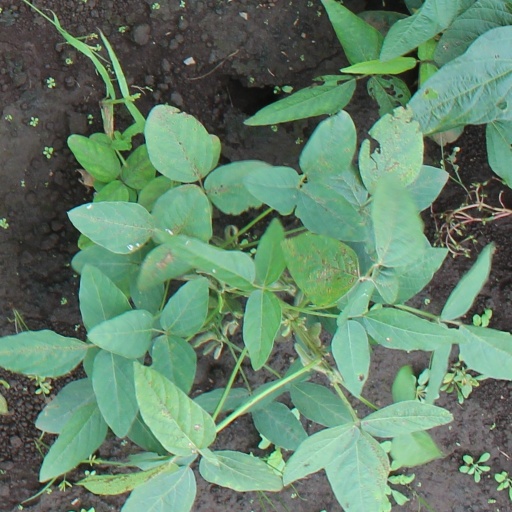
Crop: soybean